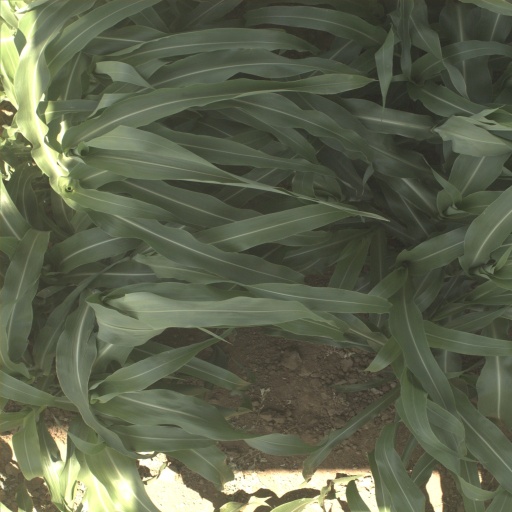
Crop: sorghum